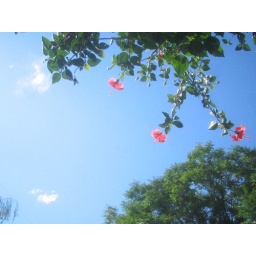
Our hotel had a cute little piscina, surrounded by flowers and trees.